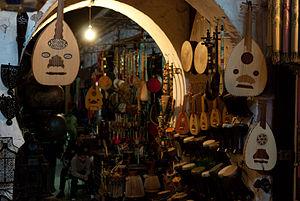
Liste des instruments de musique utilisés dans les différents styles de musiques marocaines.
Le Maroc, ou depuis 1957, en forme longue le royaume du Maroc, autrefois l'Empire chérifien, est un État unitaire régionalisé situé en Afrique du Nord. Son régime politique est une monarchie constitutionnelle. Sa capitale est Rabat et sa plus grande ville Casablanca.
La musique marocaine, très riche, se caractérise par sa grande diversité d'une région à une autre. On trouve la musique arabe comme le chaâbi et l'aita des plaines atlantiques, le melhoune, l'andaloussi des grandes villes le Gnawa qui s'étend sur les régions de Essaouira, El Jadida et Marrakech ou encore le hassani dans le Sahara occidental. On trouve aussi la musique amazighe comme la reggada du Rif au nord-est du Maroc, le ahidous du Moyen Atlas et l'ahwash du Souss. Par ailleurs, il existe une nouvelle génération de jeunes, qui crée une musique qui synthétise l’esprit marocain aux influences venues du monde entier.